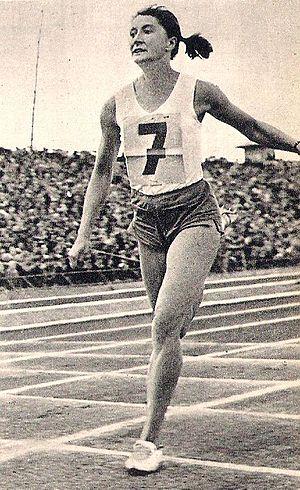
Celina Jesionowska est une athlète polonaise spécialiste du 100 mètres. Licenciée au Legia Varsovie, elle mesure 1,64 m pour 55 kg.